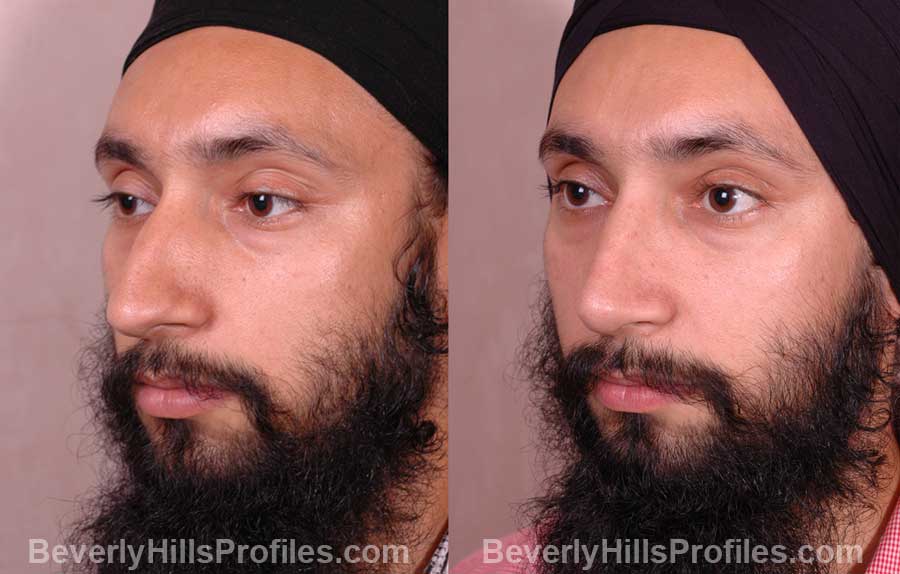
Gender: men